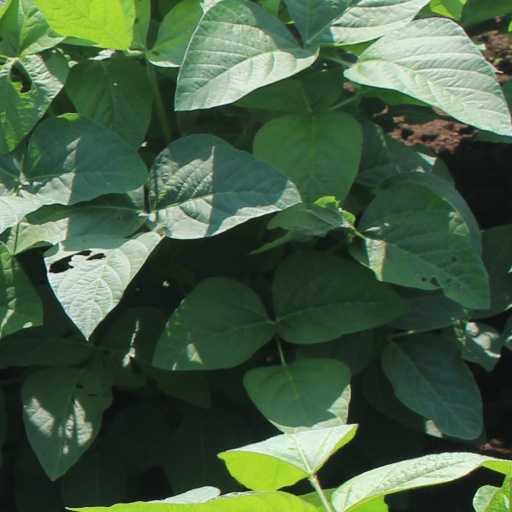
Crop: soybean